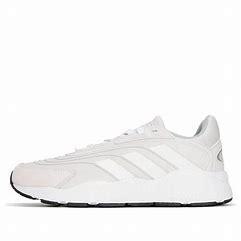
Brand: adidas
Model: neo Adidas NEO Crazychaos